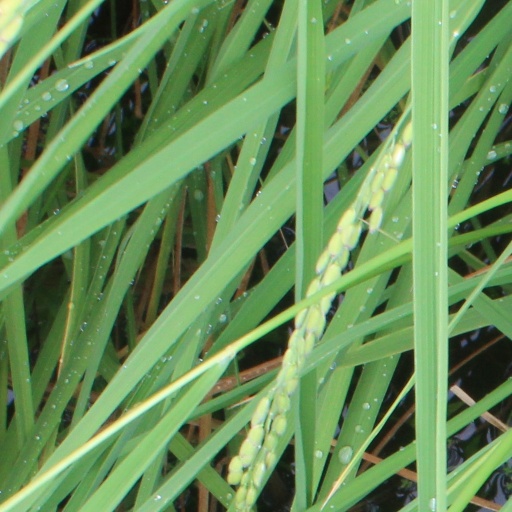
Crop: rice